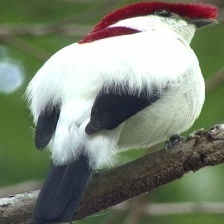
Species: ARARIPE MANAKIN
Scientific name: ANTILOPHIA BOKERMANNI